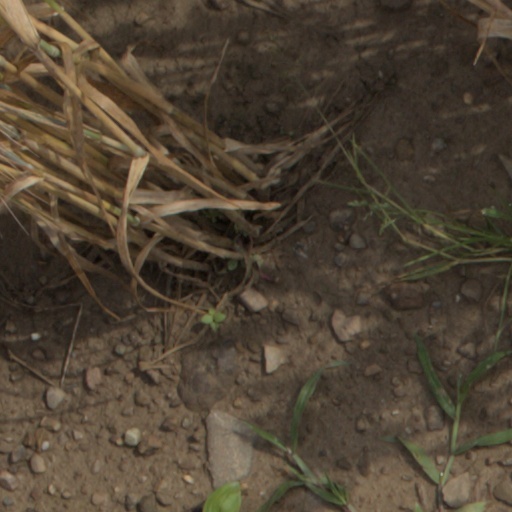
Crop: wheat